Ymär Daher

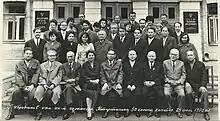
Kazan, 1970. Daher in front row, sixth from left. Also in picture, Finnish Tatar artist Aisa Hakimcan (third from left).

Daher himself visited Russia as well. For example, in 1970, when he was a guest in the G. Ibragimov Institute of Language, Literature and Art of Tatarstan Academy of Sciences. Finnish Tatar artist Aisa Hakimcan and folklorist Ilbaris Nadirov who had lectured in Tampere before were present as well.